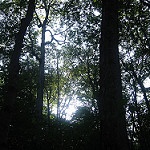
Label: forest